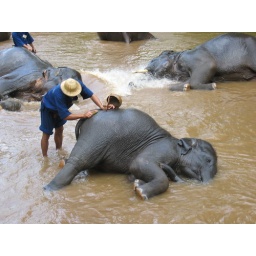
Elephant bath in the river at Maesa Elephant Camp.